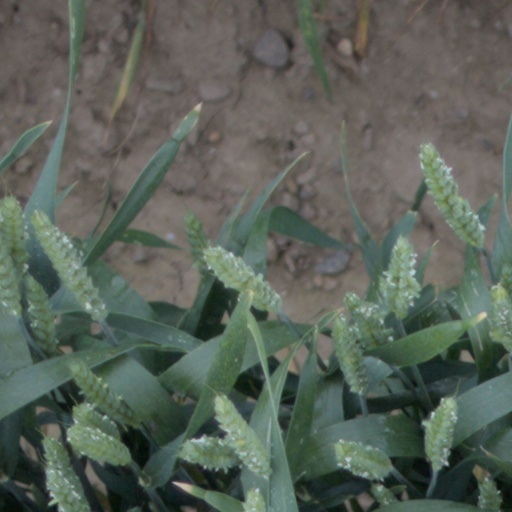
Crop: wheat